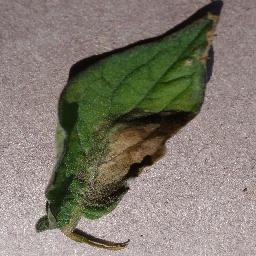
Label: Tomato___Late_blight